List of crewed spacecraft

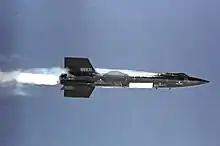
X-15

Soviet single-person Earth orbital spacecraft 6 flights. On 12 April 1961 Vostok 1 carried the first human into space, Cosmonaut Yuri Gagarin. On 16 June 1963, Vostok 6 carried the first woman into space, Cosmonaut Valentina Tereshkova.